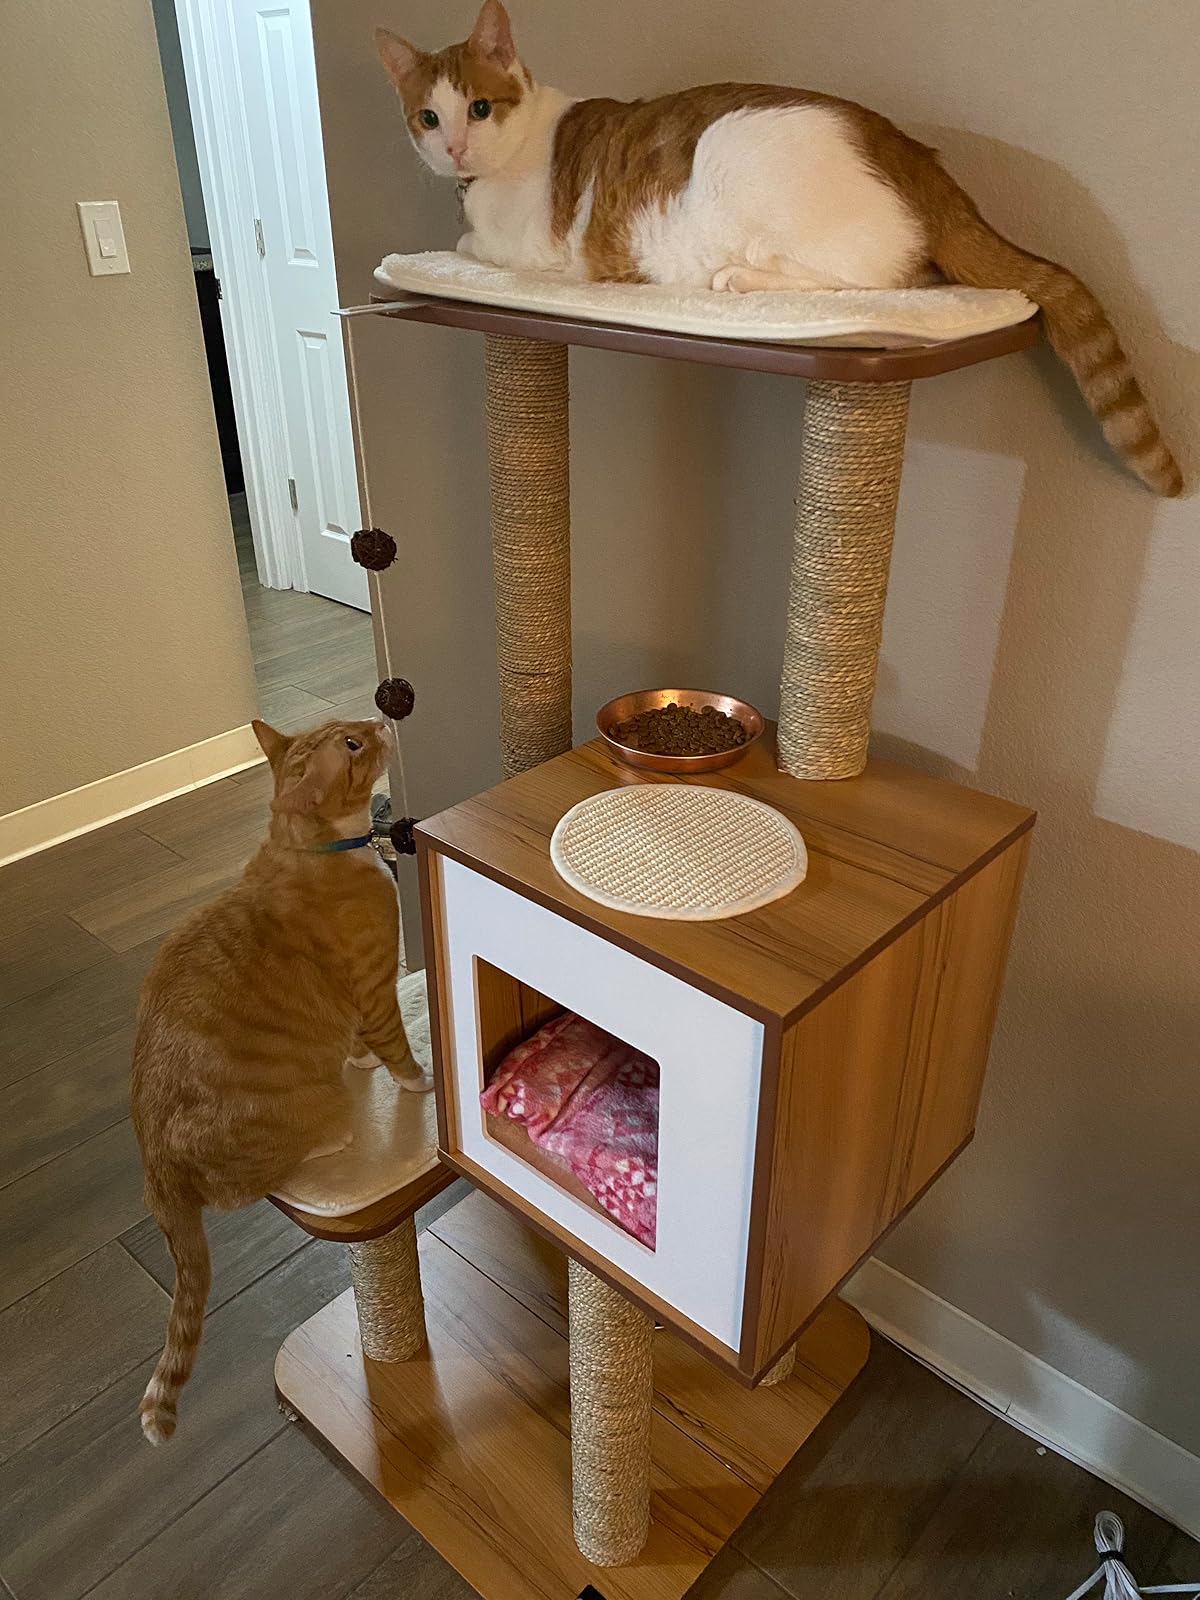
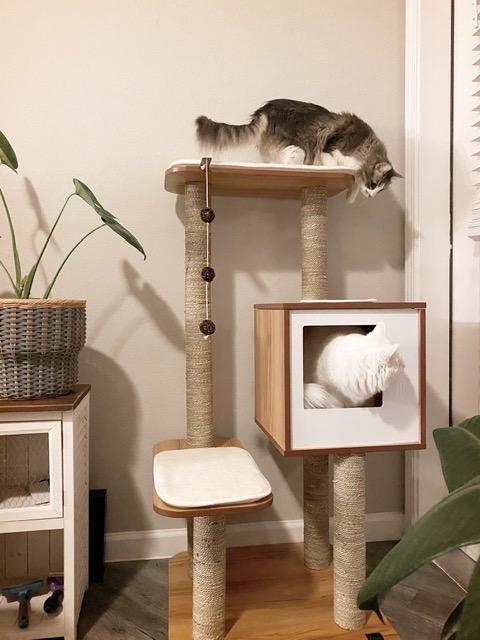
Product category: items_cat tree
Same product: yes